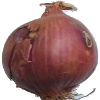
Label: Onion Red 1